Ómar Ragnarsson

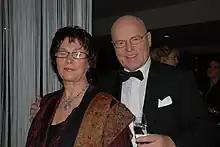
Ómar Ragnarsson at the Edda Awards 2007.

Ómar Þorfinnur Ragnarsson (born 16 September 1940) is an Icelandic environment activist and former entertainer, news reporter and rally driver.